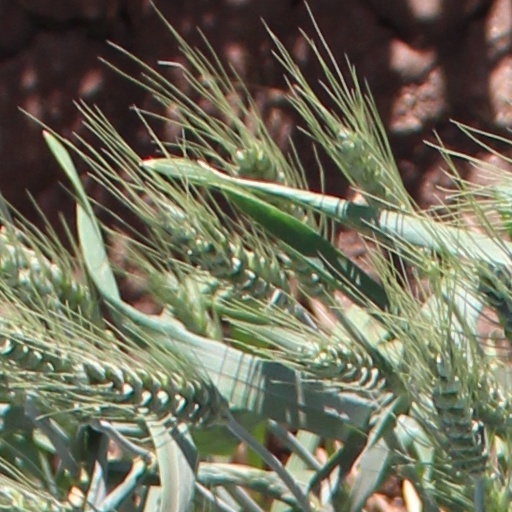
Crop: wheat